Inès de Bourgoing

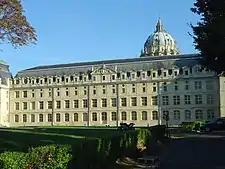
Val de Grace Military Hospital

On 14 October 1909 in Paris, de Bourgoing married General Lyautey. They returned to Algeria where Lyautey maintained his division command. In 1910, they returned to France where the general took command of the Tenth Army Corps in Rennes. In 1912, the couple returned once again to North Africa where Lyautey was appointed first Resident-General of Morocco following the Treaty of Fez under which Morocco became a French protectorate. De Bourgoing was instrumental in the creation and organisation of many programmes for women and children including nurseries, kindergartens, and the first maternity center in Morocco, an exemplary institution which impressed child care specialists in France and abroad. She organised clinics in rural areas, as well as Morocco's first tubercular clinics and nurse training programmes. With support from the SSBM, de Bourgoing also built the Salé Convalescent Home in Salé, near Rabat, for the recovery of French and Foreign Legion soldiers together with their families, and a retirement center for the Foreign Legion near La Balme-les-Grottes in the Isère department in metropolitan France. As a result, she received the rare title of "Honorary Corporal of the Foreign Legion".